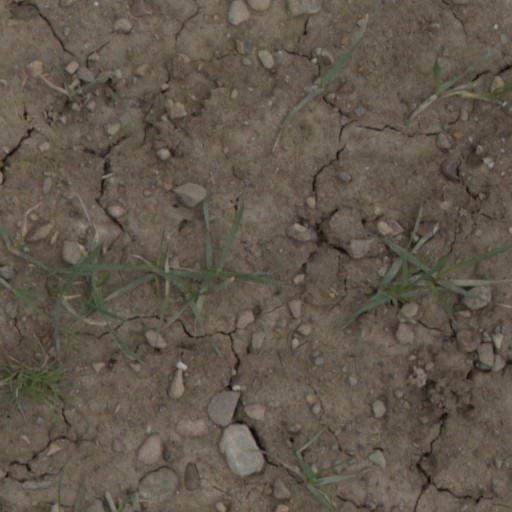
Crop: wheat